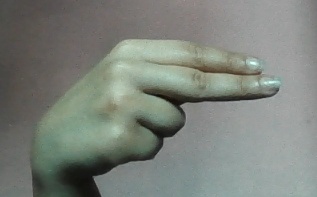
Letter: ain